Swing Hostess

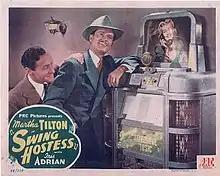
Original lobby card

Swing Hostess is a 1944 American musical comedy film directed by Sam Newfield for Producers Releasing Corporation and starring Martha Tilton, Iris Adrian, Charles Collins, Betty Brodel, Cliff Nazarro and Harry Holman. The film's sets were designed by the art director Paul Palmentola.